Middle Beach, South Australia

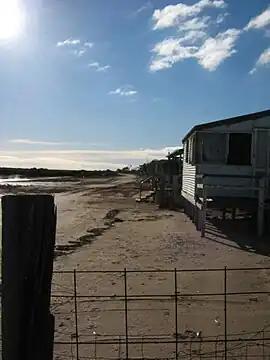
Looking north along the beachfront shacks

Middle Beach is a small town in South Australia located about northwest of the Adelaide city centre in the State of Southern Australia. It is located in the Adelaide Plains Council.